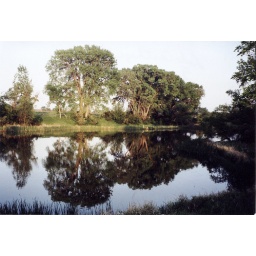
This portion of the lake is very secluded by trees and tall grasses. This is a favorite for fishermen and women alike.